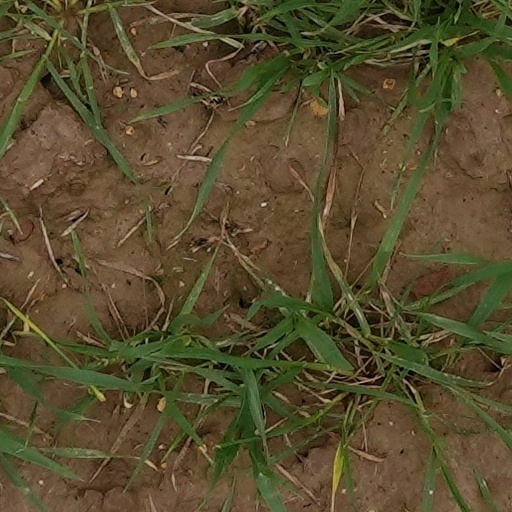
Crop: wheat